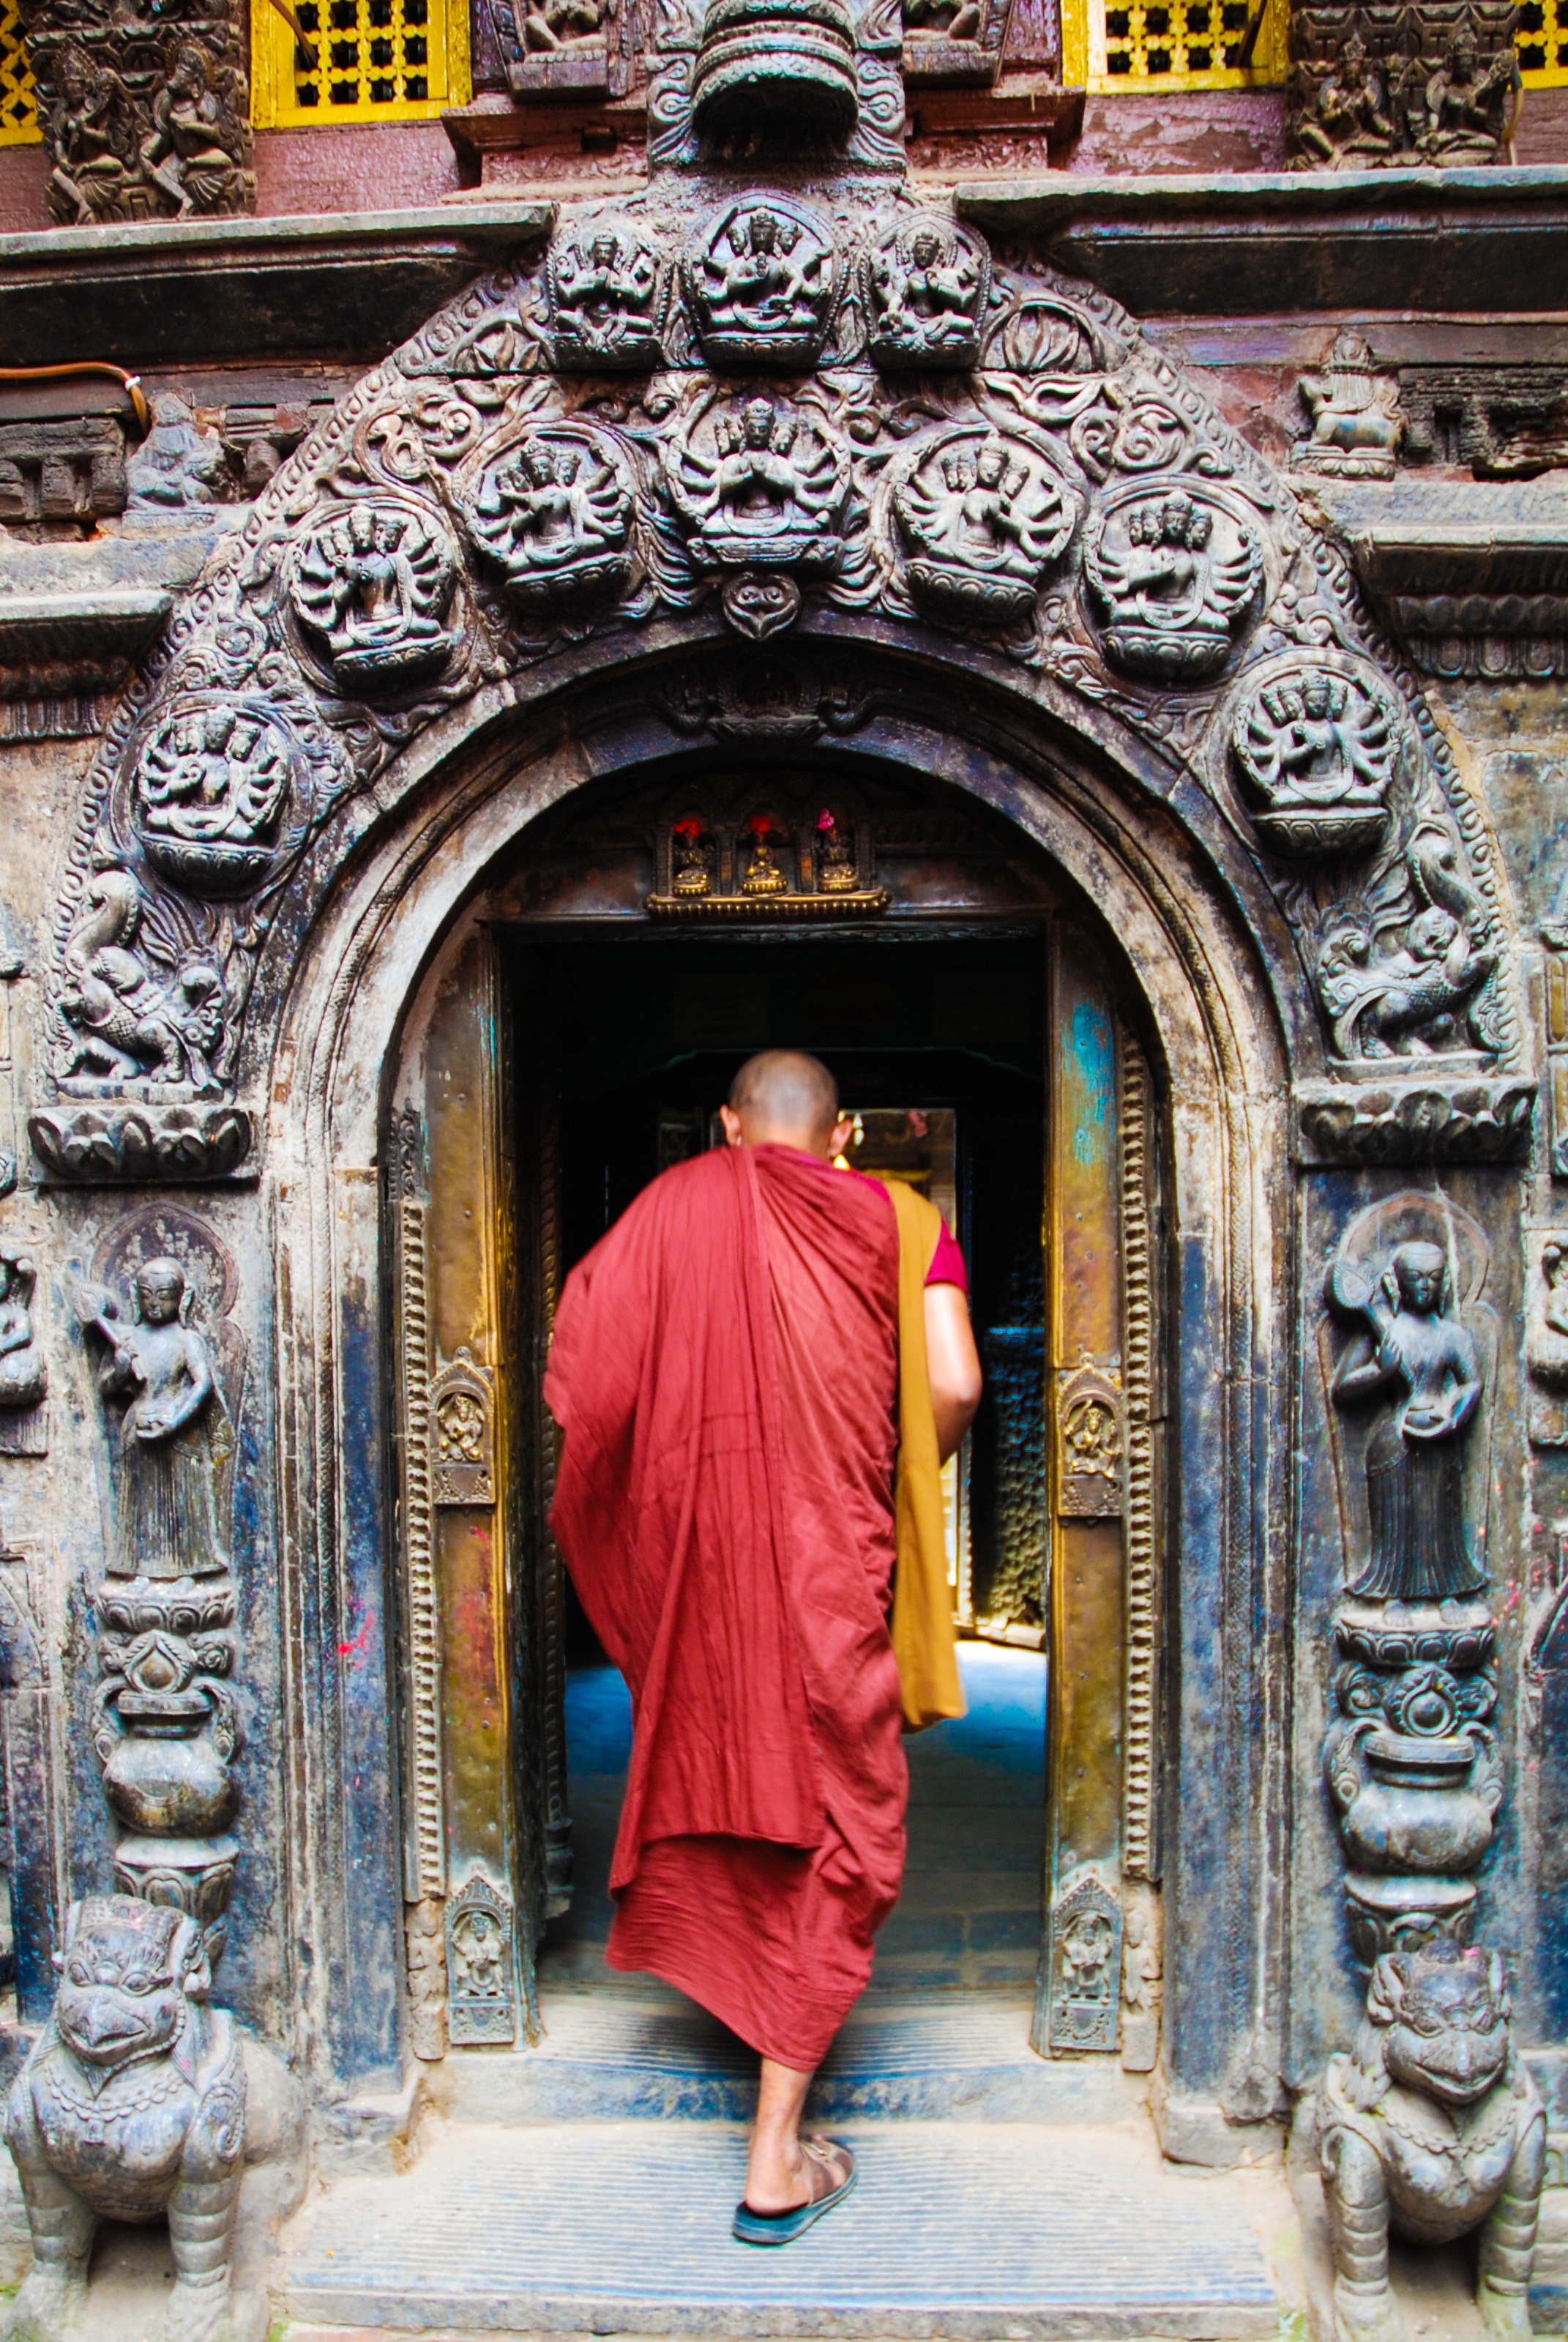
monument, statue, color, monk, buddhism, religion, place of worship, nepal, temple, shrine, carving, tradition, hindu temple, gautama buddha, ancient history